Hesston shootings

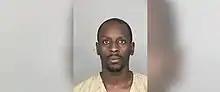
Cedric Larry Ford.

Cedric Larry Ford ( 1978 – February 25, 2016), a painter for Excel, was identified as the shooter. A native of Miami, Florida, he was on probation for a series of convictions in Miami and living in Newton at the time of the shootings.